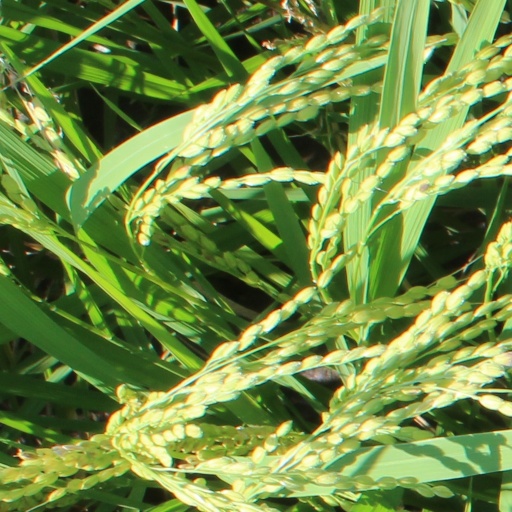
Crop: rice